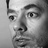
Emotion: surprise